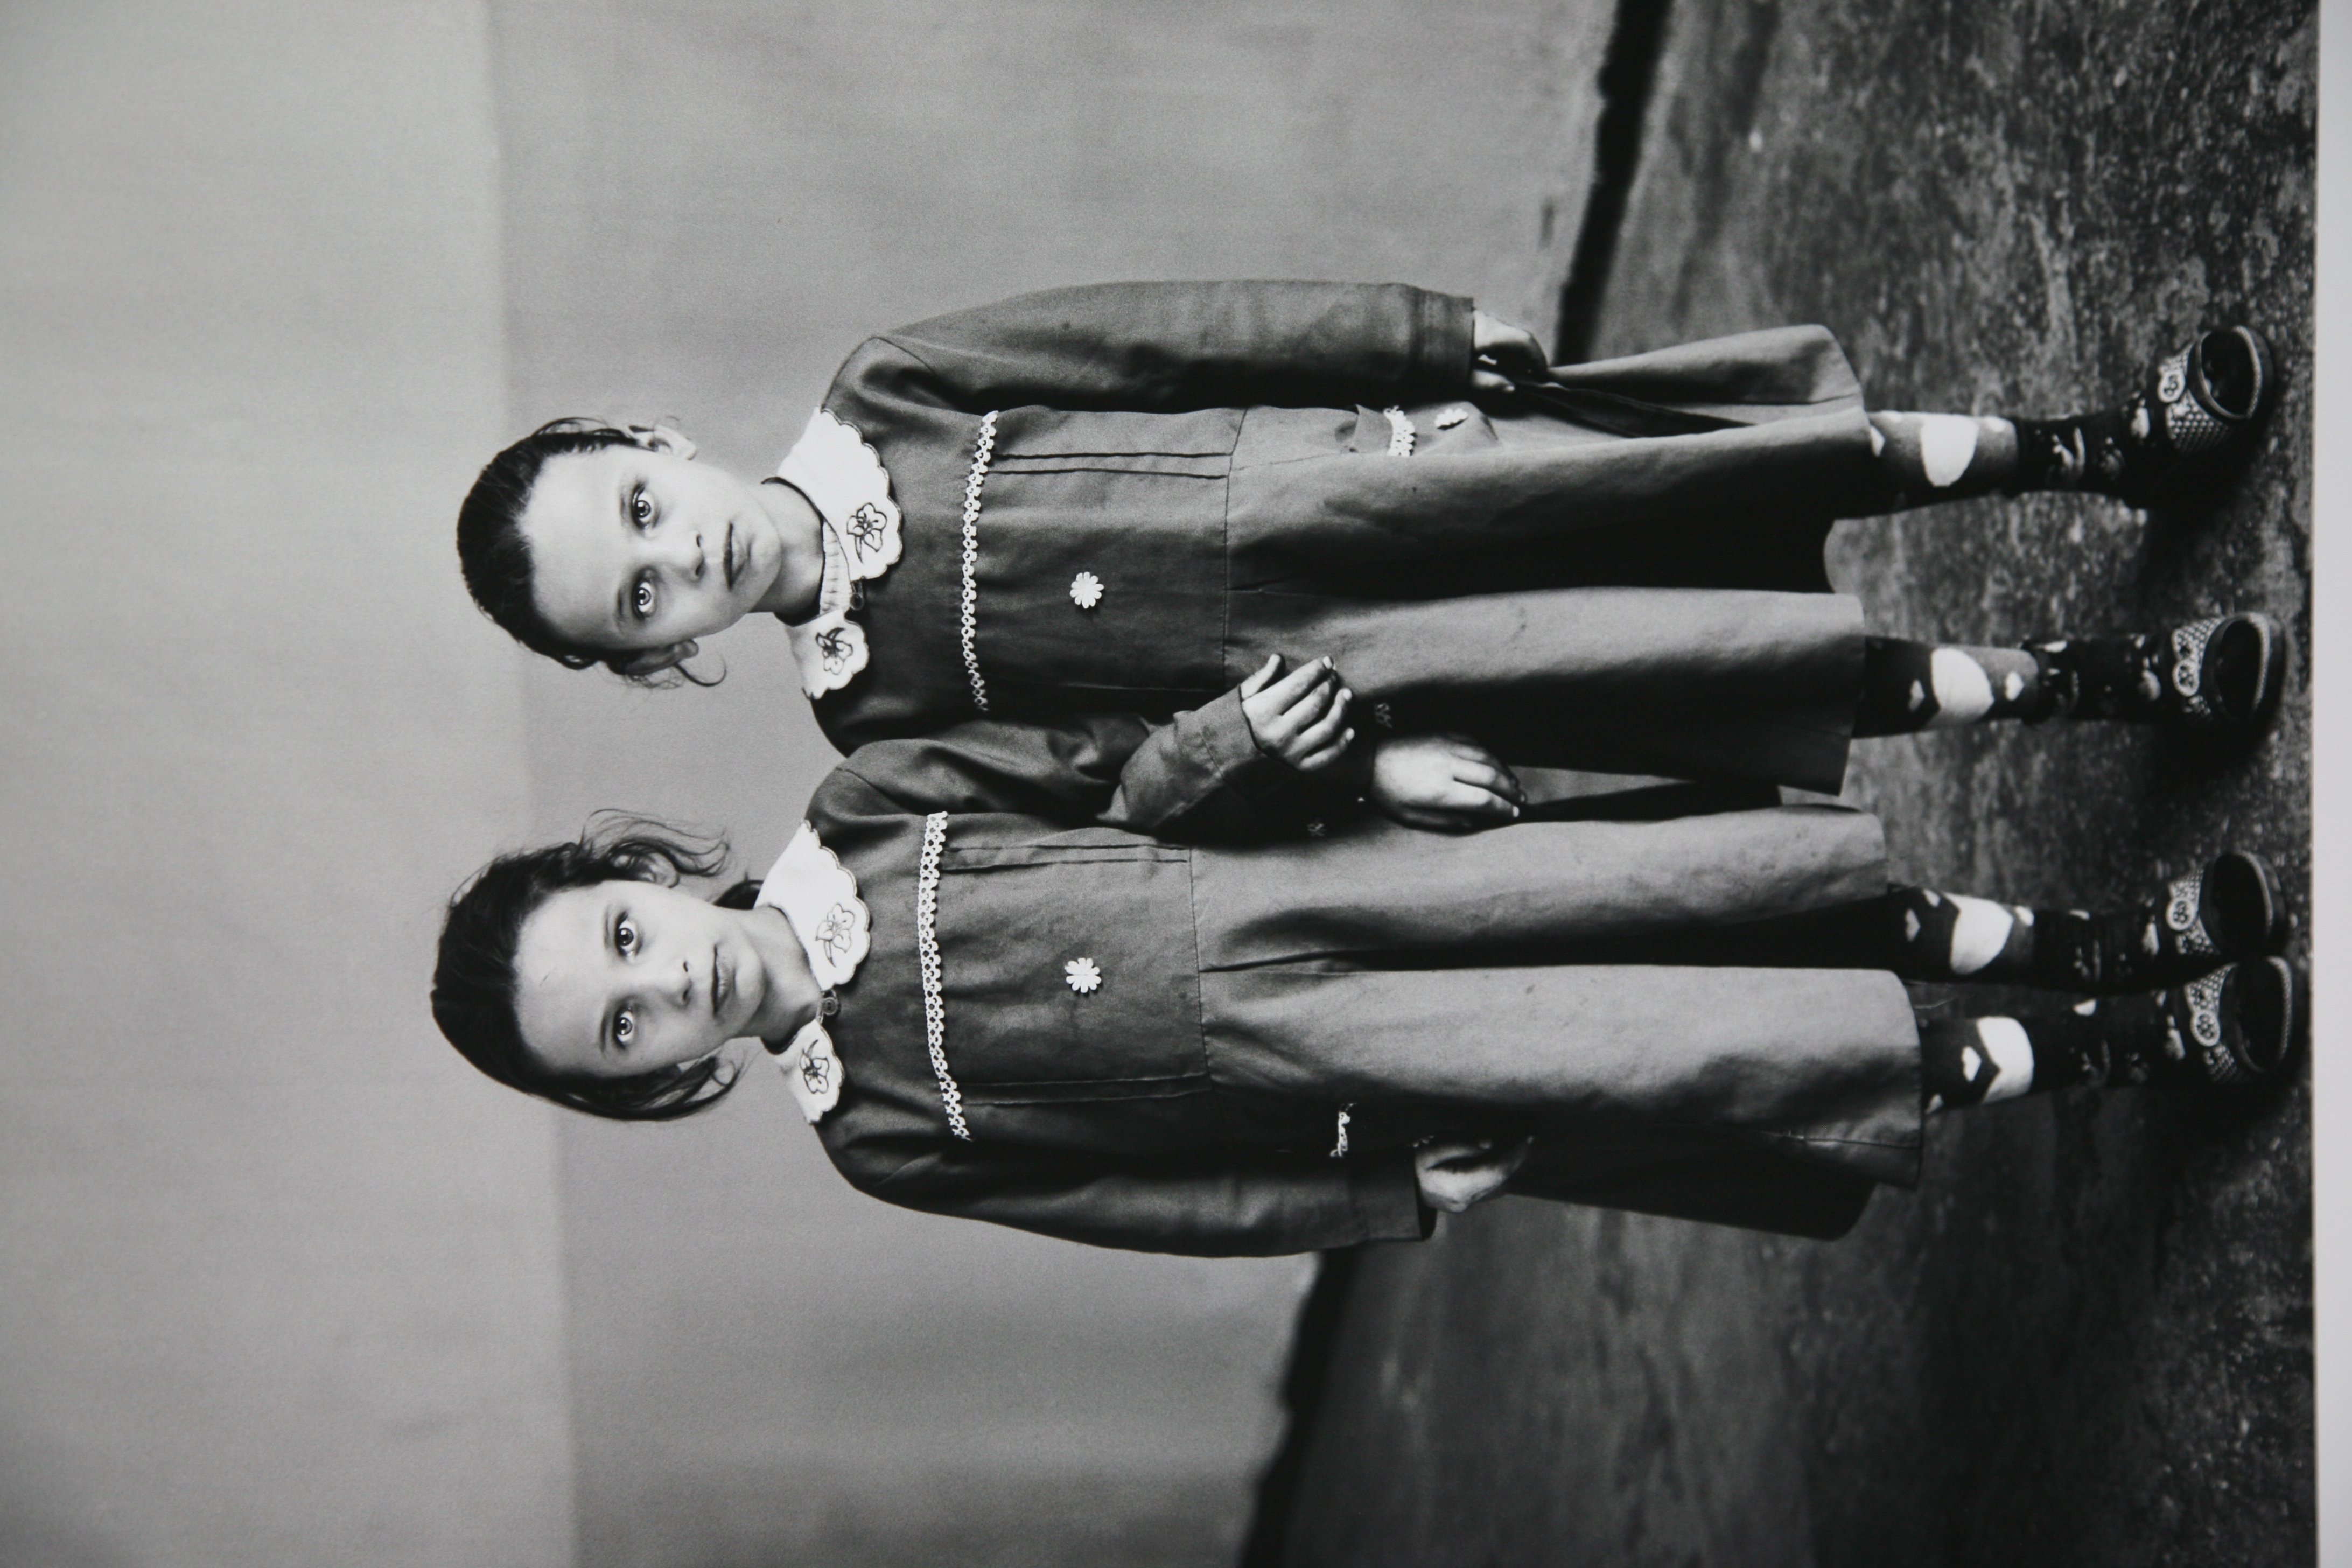
man, person, black and white, people, white, photography, photo, male, france, portrait, child, black, monochrome, family, dress, photograph, snapshot, provence, arles, bouchesdurhone, monochrome photography, portrait photography